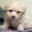
Label: dog